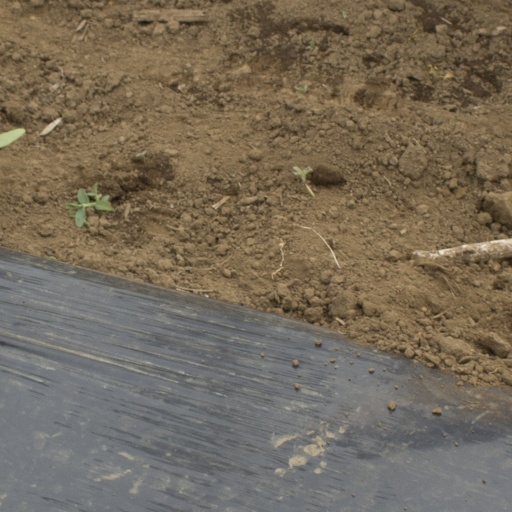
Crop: Jerusalem artichoke